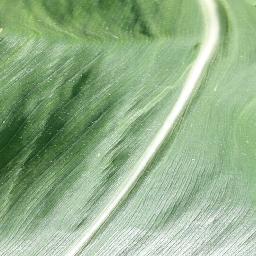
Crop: corn
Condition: (maize)_healthy